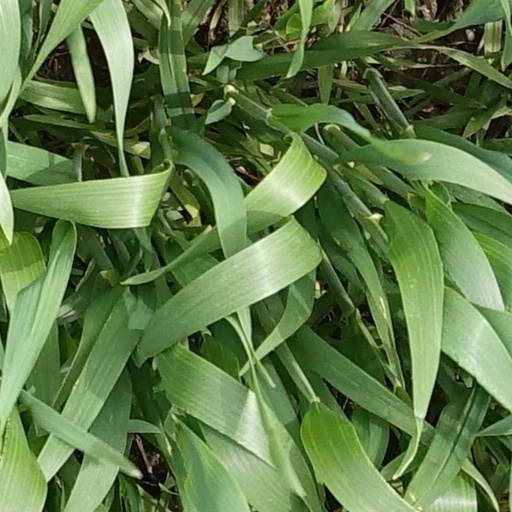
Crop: wheat